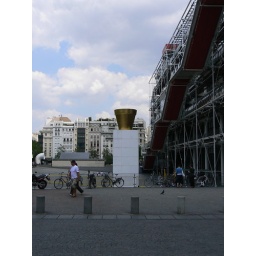
With a big golden flower pot in front of it.